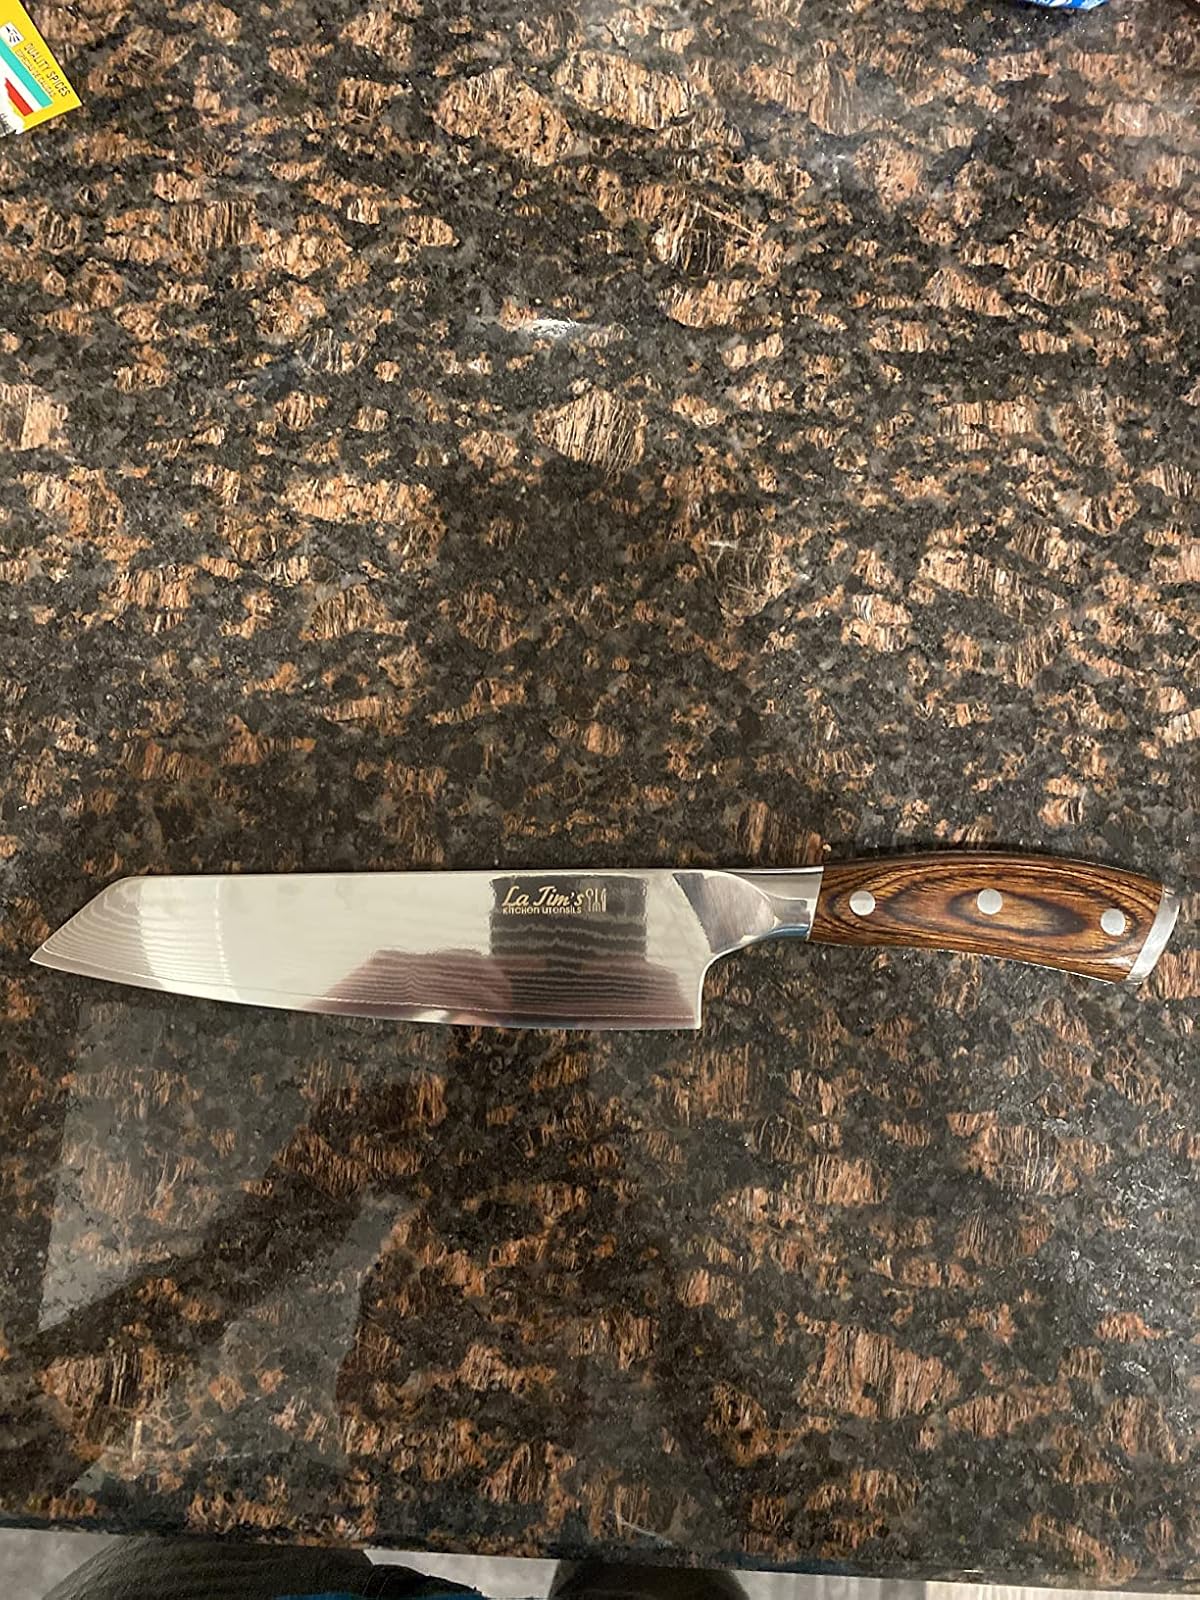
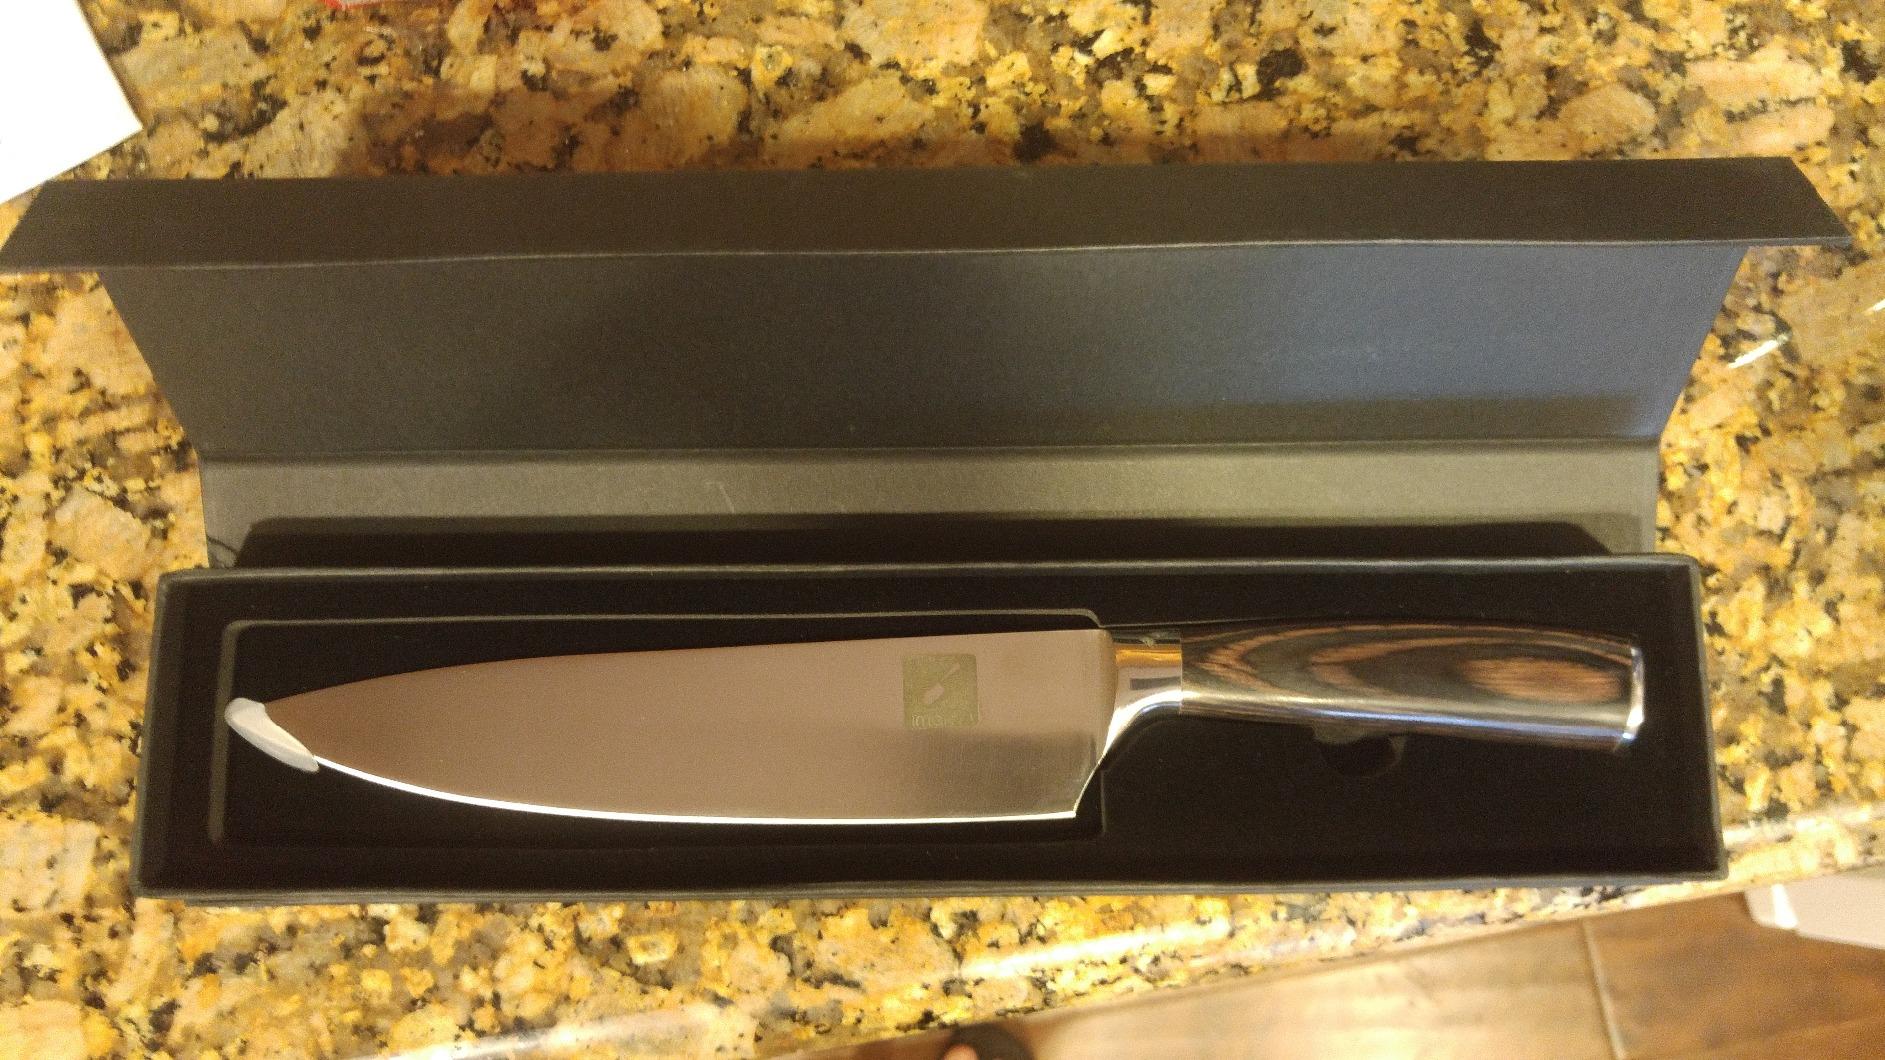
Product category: items_knife
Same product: no